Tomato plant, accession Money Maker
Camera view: vertical (180 deg); turntable rotation: 210 degrees
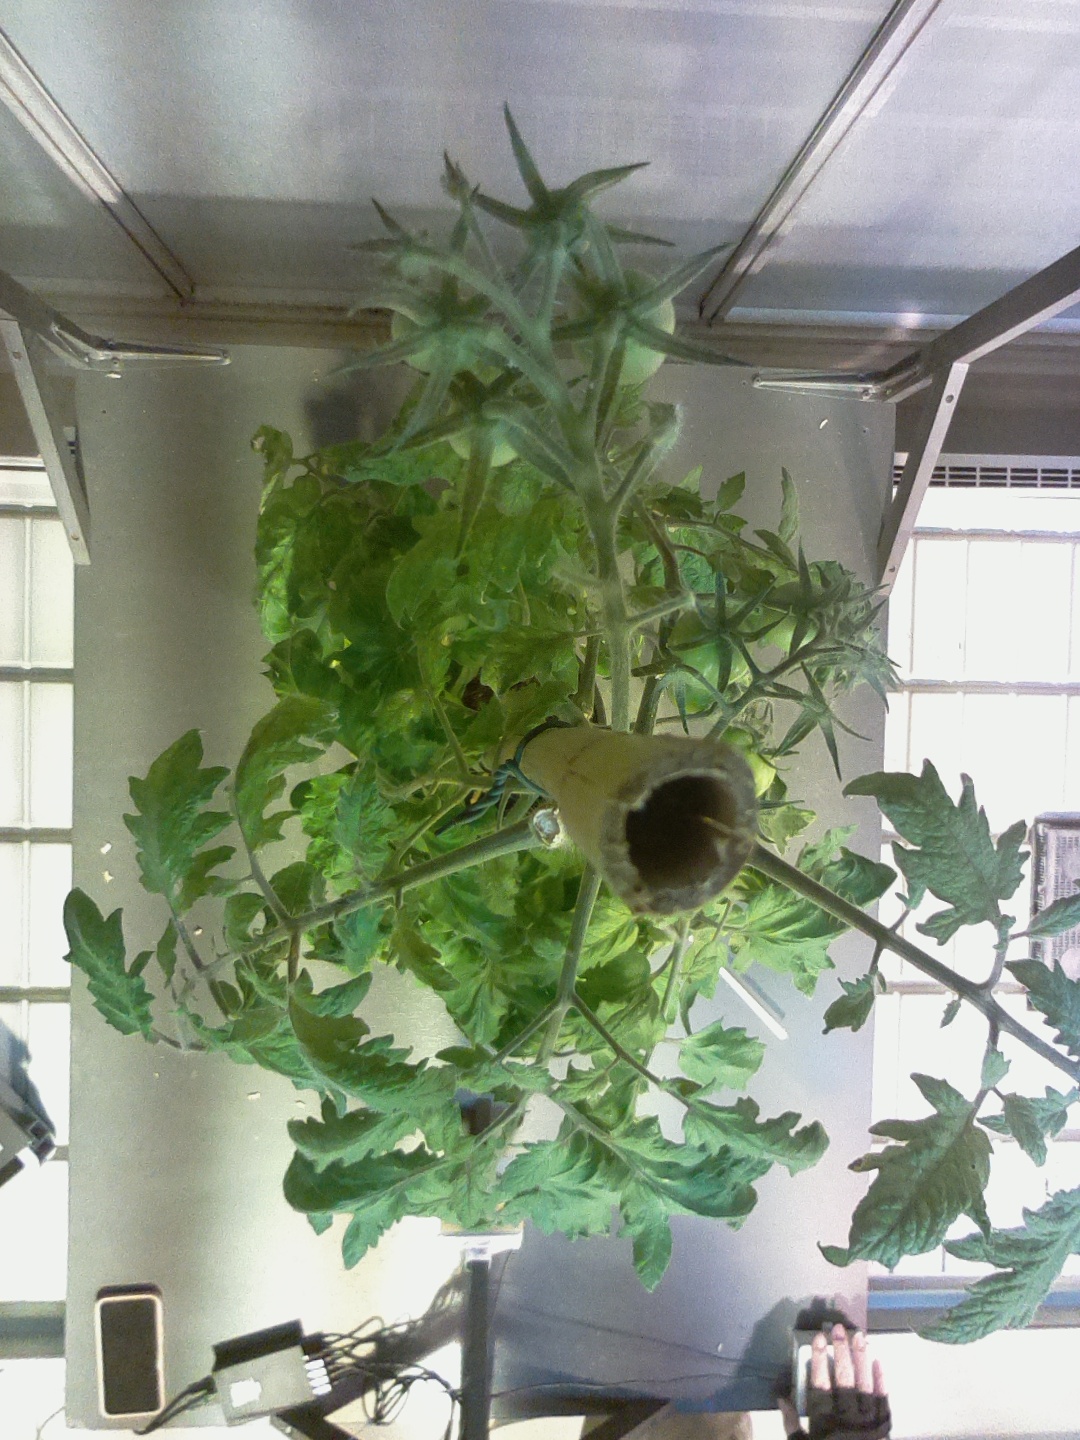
BBCH growth stage 78: 80% -90% of final fruit size